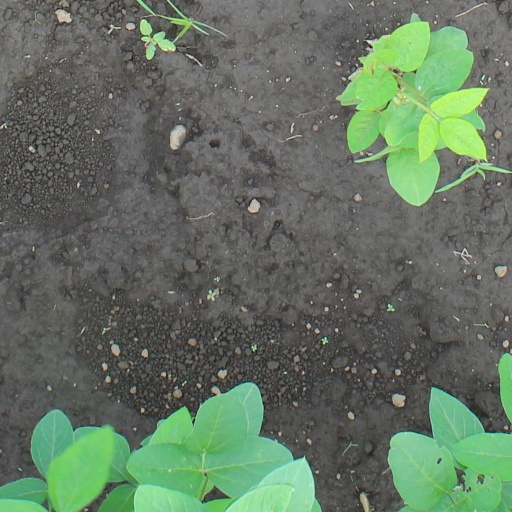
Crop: soybean